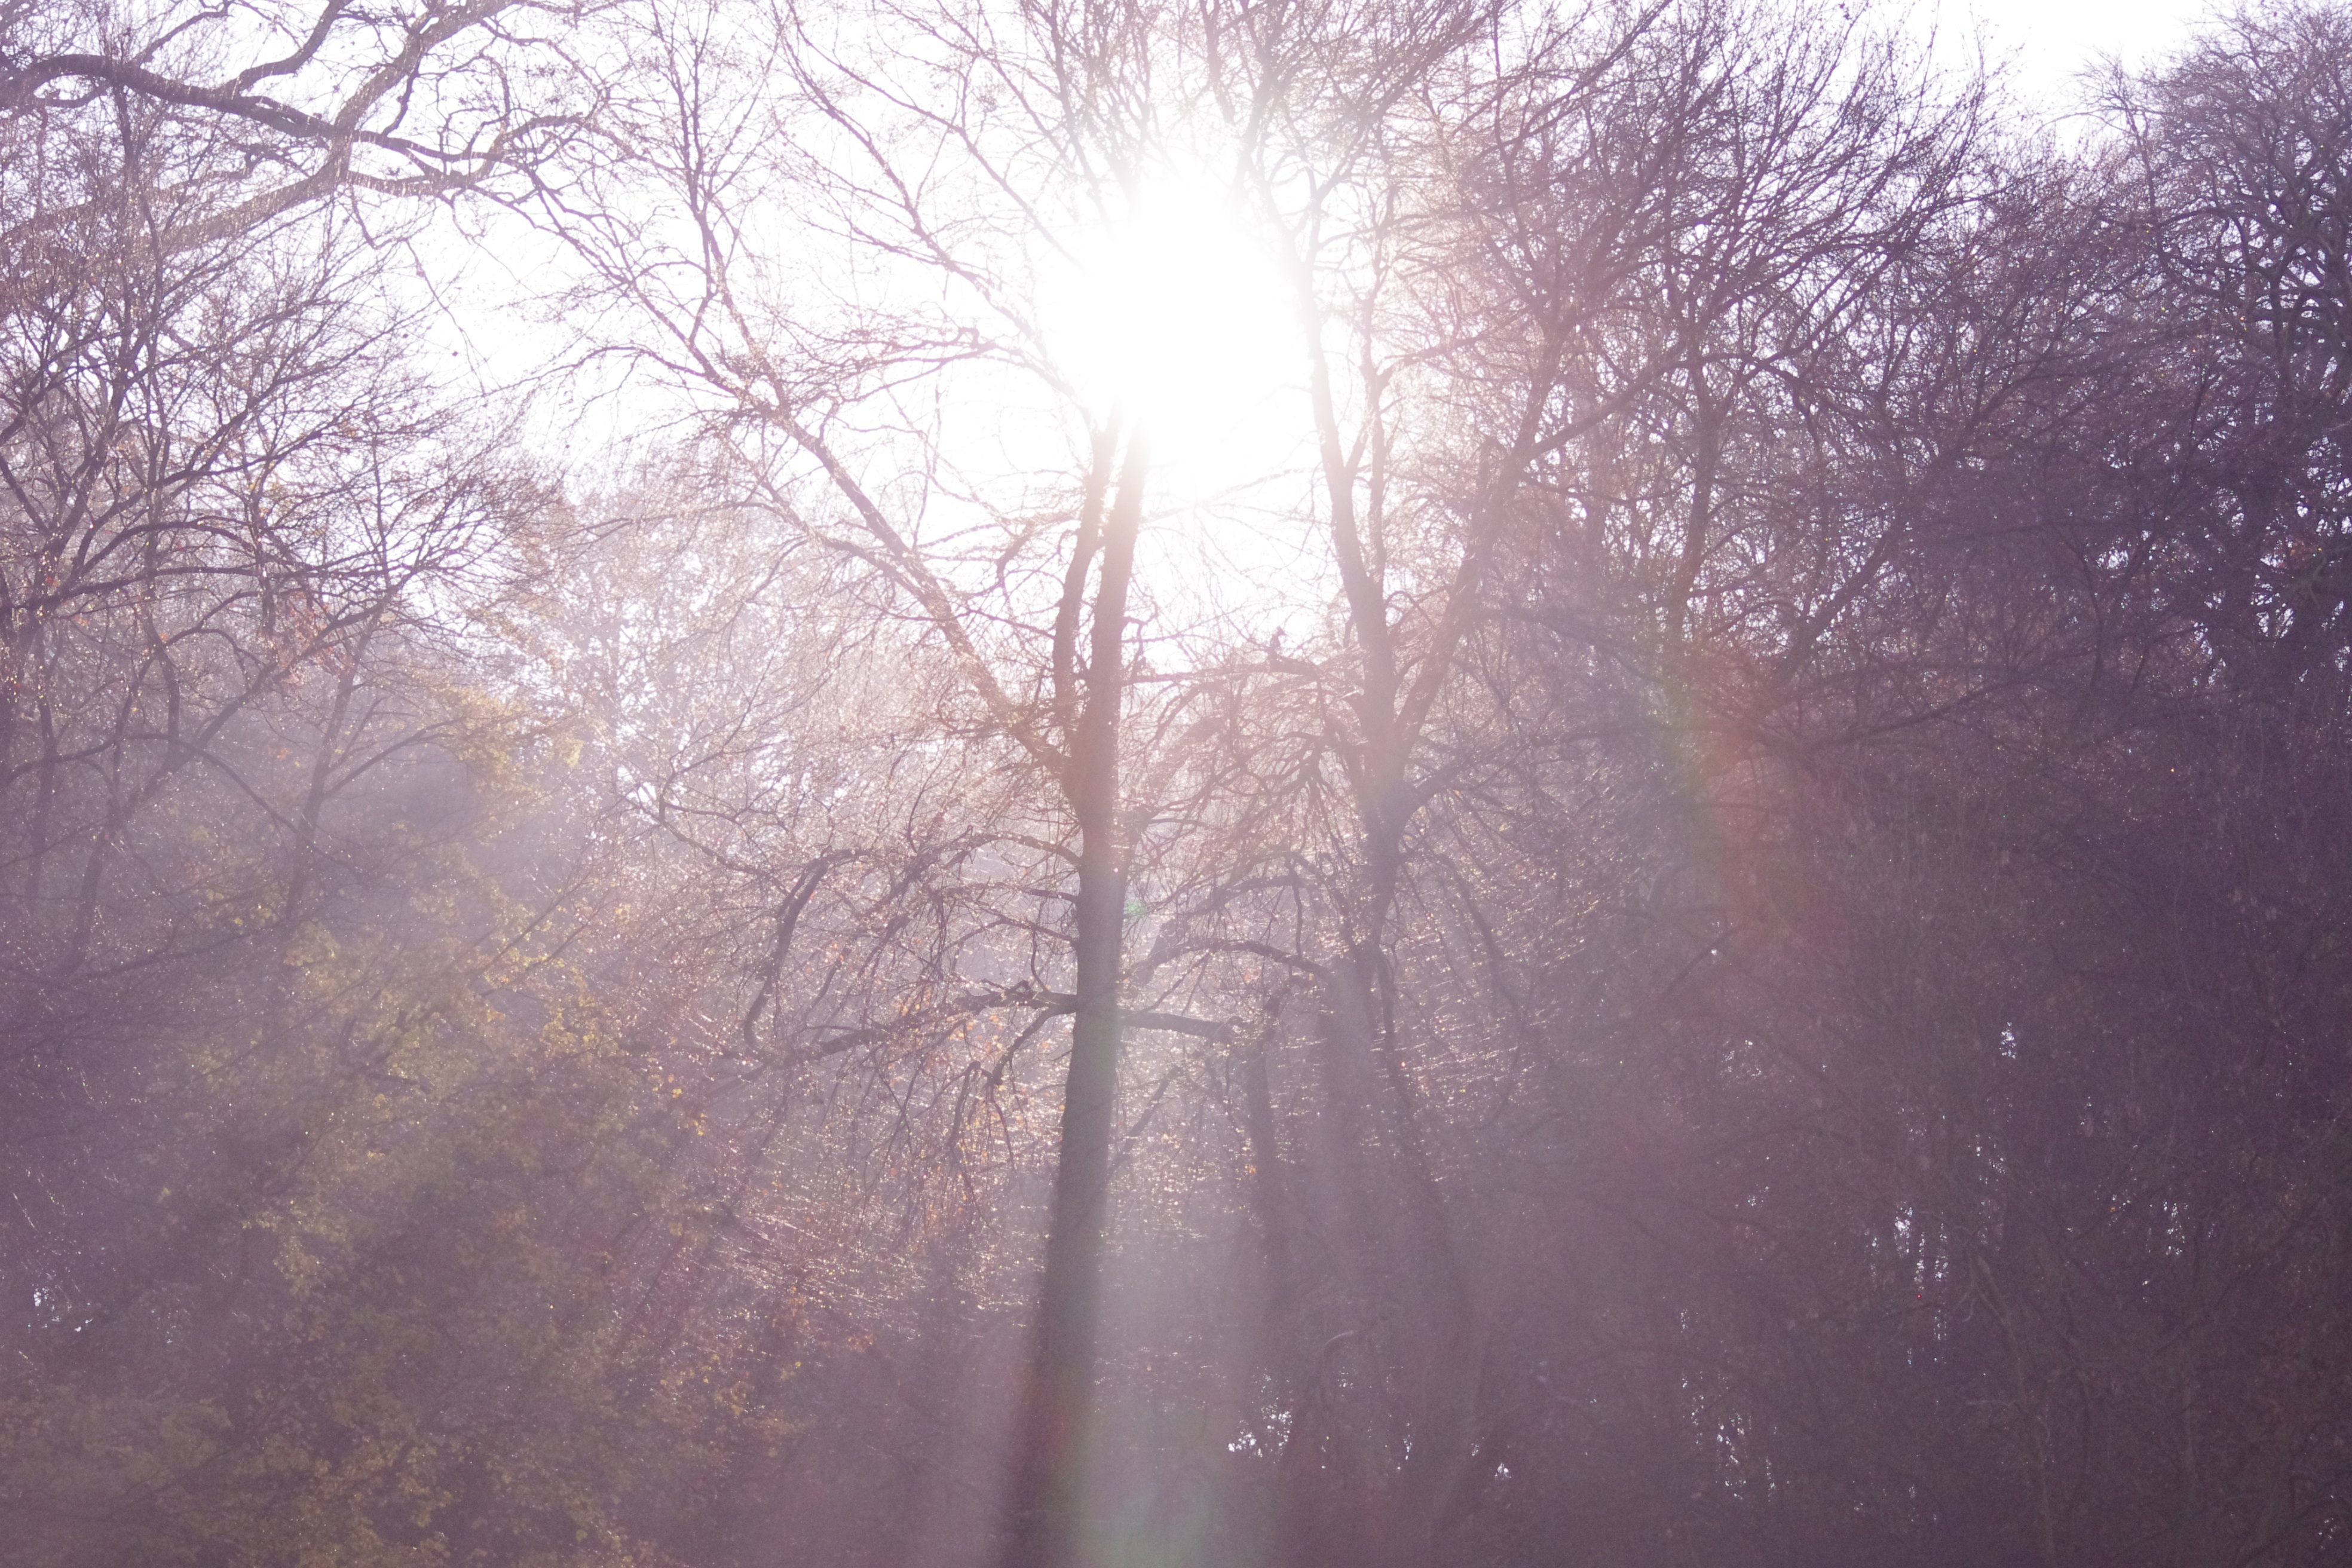
tree, forest, branch, snow, winter, light, sun, fog, sunrise, mist, sunlight, morning, leaf, frost, dawn, atmosphere, scenic, weather, sun ray, season, trees, freezing, atmospheric phenomenon, woody plant